John Lubbock, 1st Baron Avebury

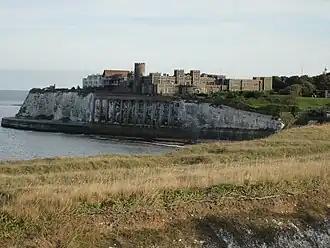

In addition to his work at his father's bank, Lubbock took a keen interest in archaeology and evolutionary theory. In 1855, he and Charles Kingsley discovered the skull of a musk ox in a gravel pit, a discovery that was commended by Darwin. A collection of Iron Age antiquities Lubbock and Sir John Evans excavated at the site of Hallstatt in Austria is now in the British Museum's collection. He spoke in support of the evolutionist Thomas Henry Huxley at the famous 1860 Oxford evolution debate. During the 1860s, he published many articles in which he used archaeological evidence to support Darwin's theory. In 1864, he became one of the founding members (along with Thomas Henry Huxley and others) of the elite X Club, a dining club composed of nine gentlemen to promote the theories of natural selection and academic liberalism. He held a number of influential academic positions, including President of the Ethnological Society from 1864 to 1865, vice-president of Linnean Society in 1865, and President of the International Congress of Prehistoric Archaeology in 1868. In 1865 he published "Pre-Historic Times", which became a standard archaeology textbook for the remainder of the century, with the seventh and final edition published in 1913.